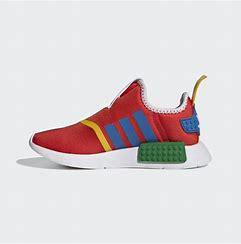
Brand: Adidas
Model: NMD 360